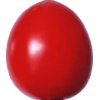
Label: tomato_cherry_red